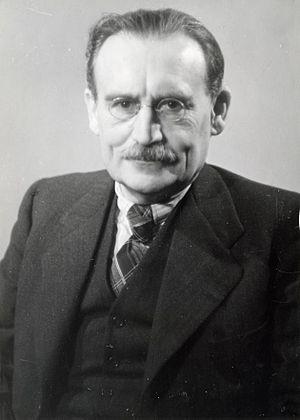
Les élections législatives néerlandaises de 1946 se tiennent le 17 mai 1946 pour élire les 100 membres de la Seconde Chambre des États généraux.
Les élections législatives néerlandaises de 1952 se tiennent le 25 juin 1952 pour élire les 100 membres de la Seconde Chambre des États généraux.
Les élections législatives néerlandaises de 1956 se tiennent le 13 juin 1956 pour élire les 100 membres de la Seconde Chambre des États généraux. Finalement, suite à une révision constitutionnelle, le nombre de siège passe à 150. Cette réforme réduit aussi le seuil à franchir pour être représenté au parlement à 0,67 % au lieu d'1 % auparavant.